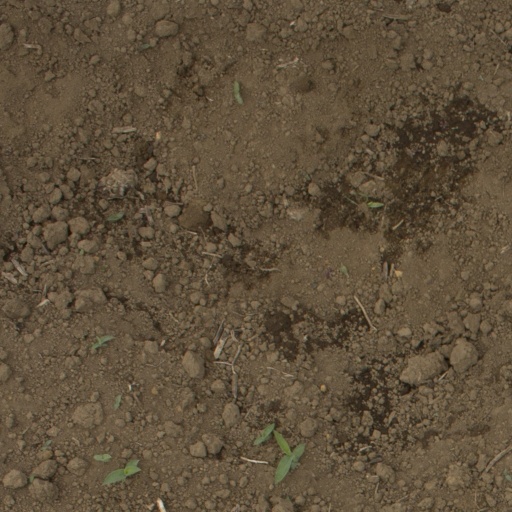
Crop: Jerusalem artichoke